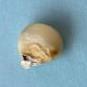
Maize quality: Bad